Karen Pence

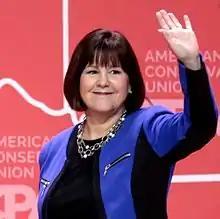
Karen Pence, the First Lady of Indiana, attending CPAC 2015 in Washington, D.C.

Pence was the first lady of Indiana during her husband's term as governor of the state from 2013 to 2017. In her first year of the role, she established the Indiana First Lady's Charitable Foundation to "promote individuals and organizations that encourage children, families, and the arts", also offering grants and scholarships.